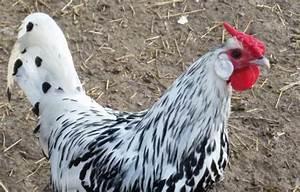
chicken